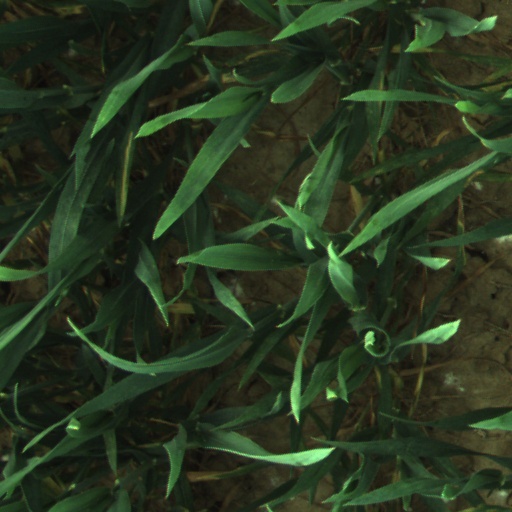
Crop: wheat